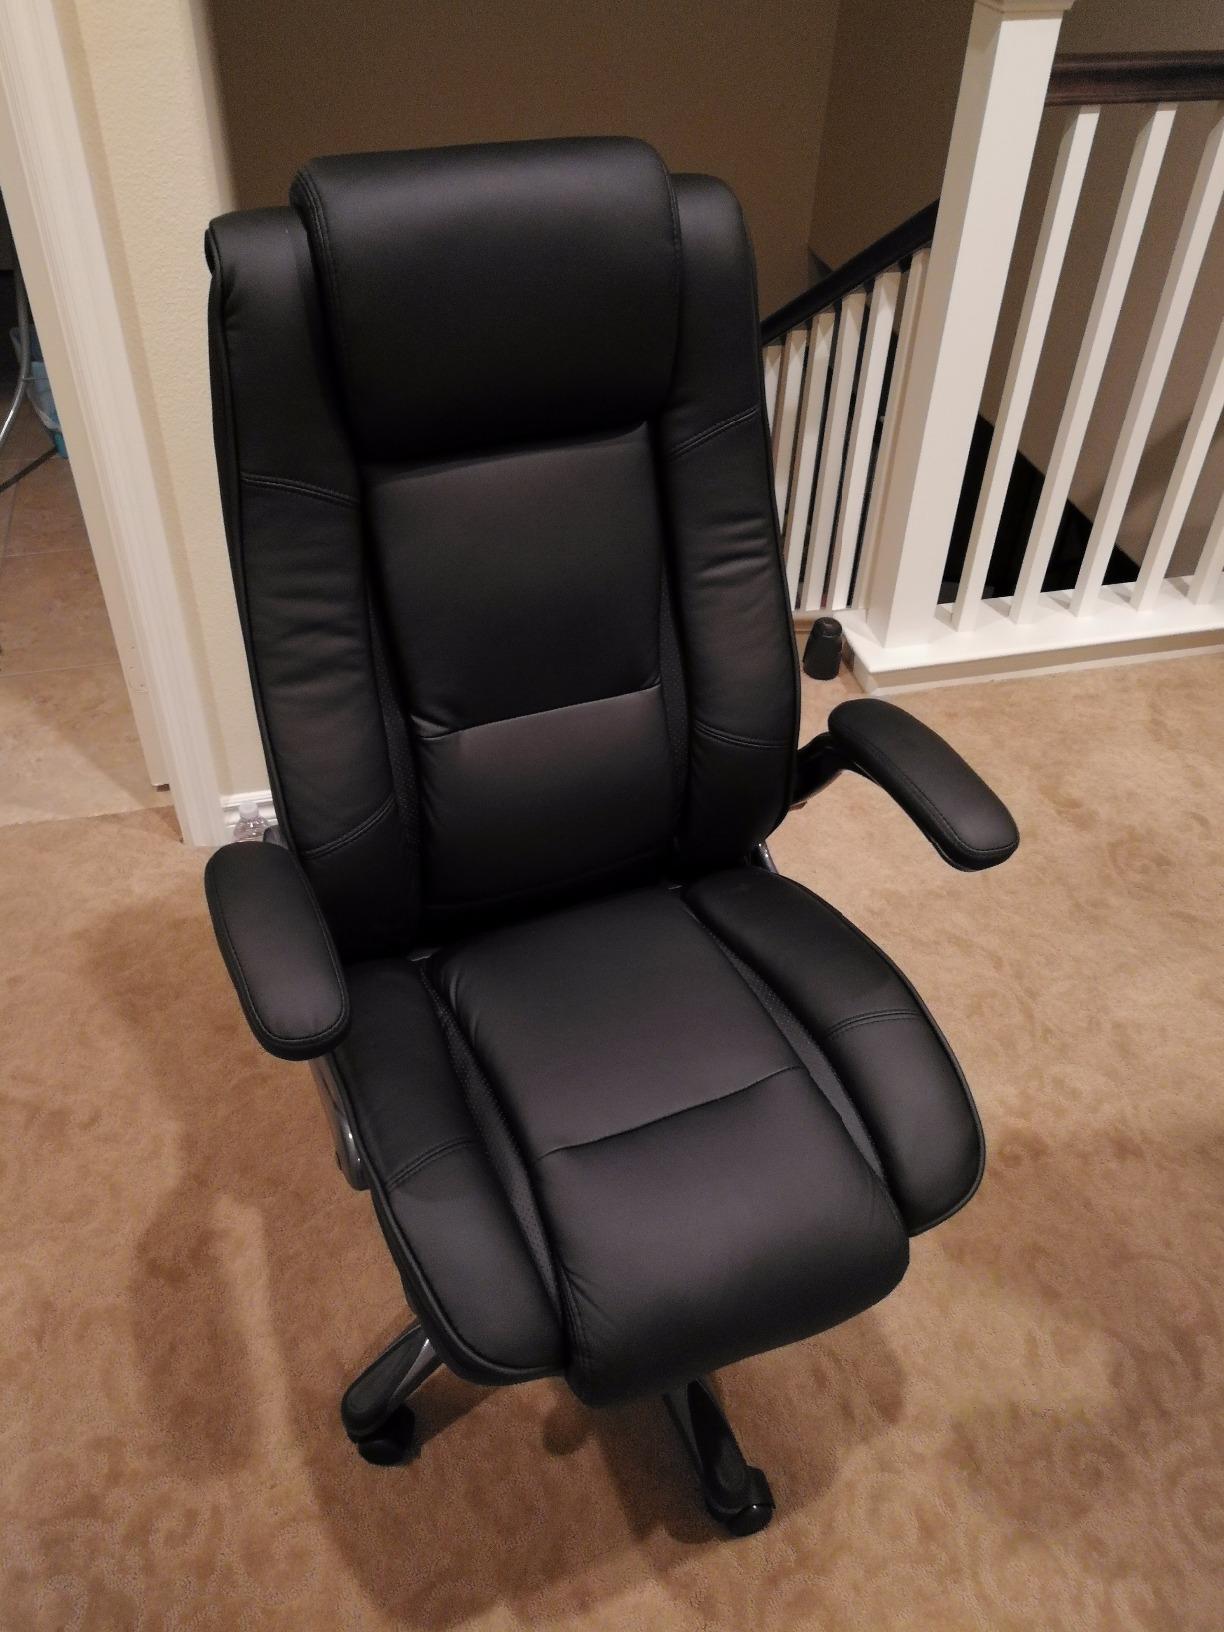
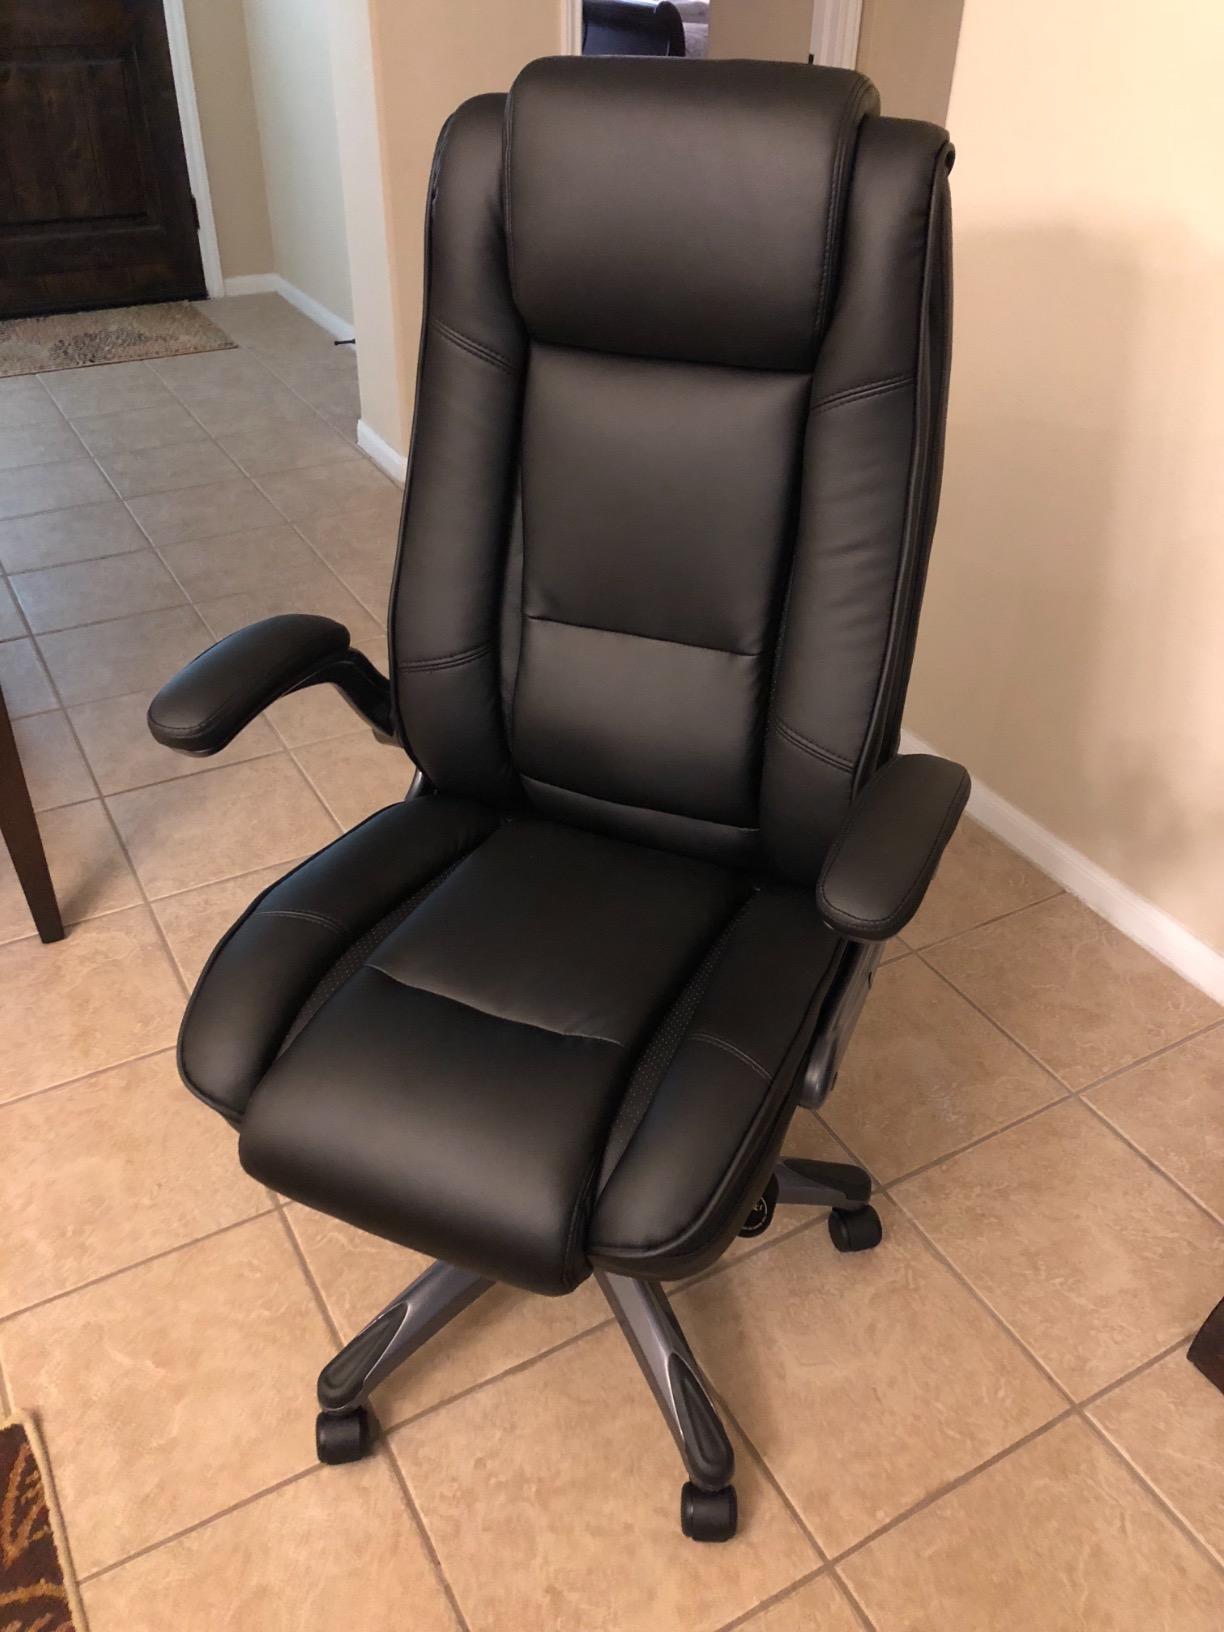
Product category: items_chair
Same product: yes